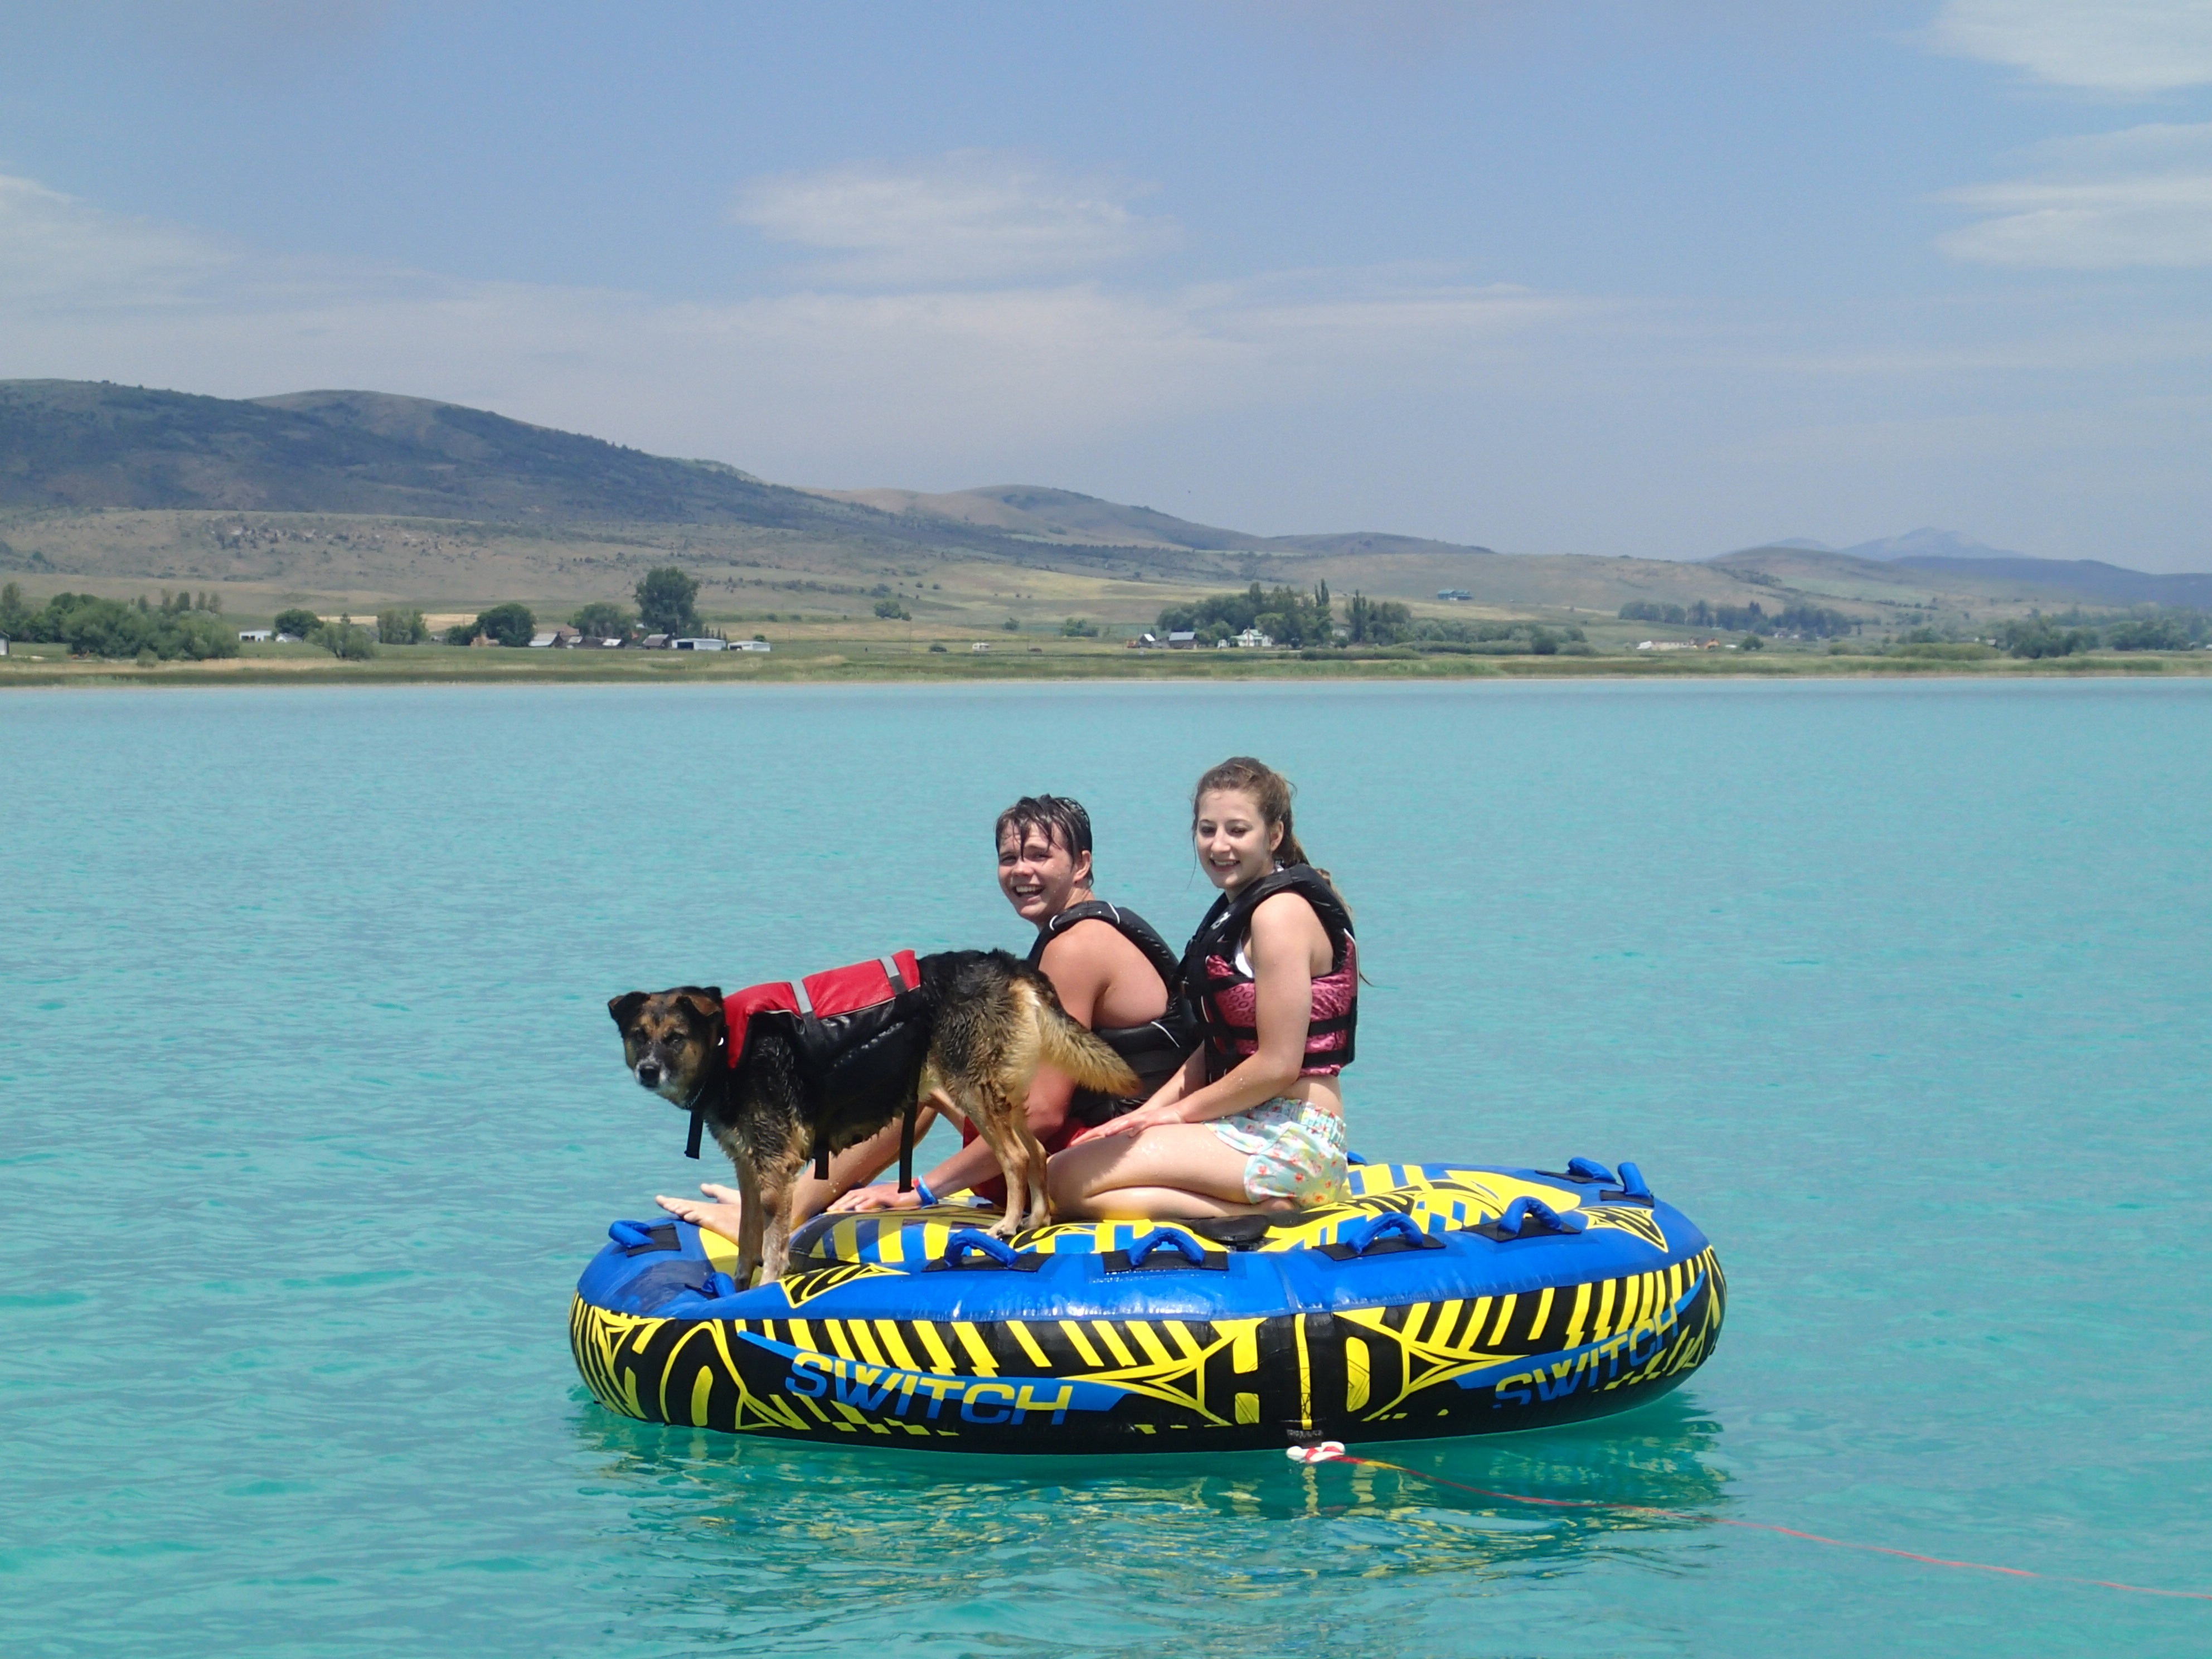
man, sea, water, outdoor, woman, sport, boat, tube, lake, dog, animal, summer, vacation, male, female, pet, vehicle, bay, blue, speed, lifestyle, leisure, smiling, cheerful, fun, happy, happiness, boating, day, tubing, raft, happy dog, summer vacation, summer fun, watercraft rowing